Kidai shōran

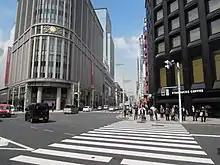
Chūō-dōri (Central Avenue)

There is no artist's signature or record about the reason for commissioning the work. The work was likely commissioned by a warrior or wealthy merchant. The title, "Kidai shōran", means “superior scenery of a brilliant age”. The commissioner must have wanted to bequeath an image of Edo's prosperity of the time to future generations. However, the incorrect later placement of gold leaf placenames on the scroll means that the commissioner or owner at the time was not a local of the area. There are many mistakes in attaching placenames, including the misnaming of Takasago Shindō Street as “Ukiyo-koji” Street at Muromachi 1-chōme, Ukiyo-koji Street at Muromachi 3-chōme is confused with “Goza-ten” shop, and (now Odawara-shi) is misnamed Oda-chō.